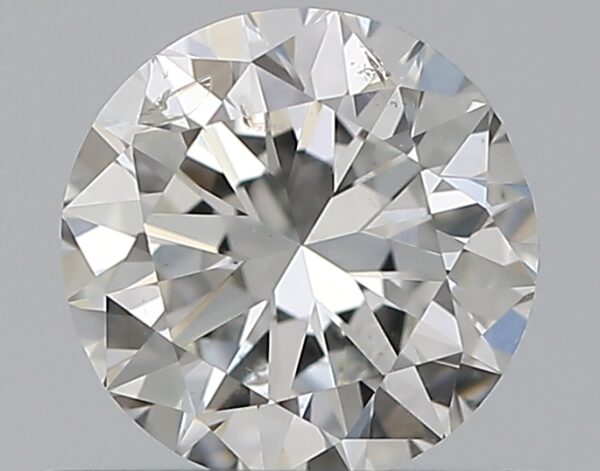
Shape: round
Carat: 0.5
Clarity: SI2
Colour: H
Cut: VG
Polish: EX
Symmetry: VG
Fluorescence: N
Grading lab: GIA
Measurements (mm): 4.96 x 5.04 x 3.14